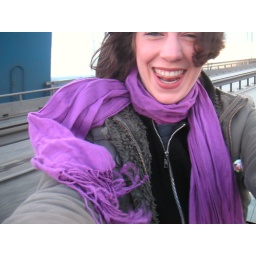
65 mph out the sunroof of the car on the largest bridge in Hamburg